Arvid Boecker

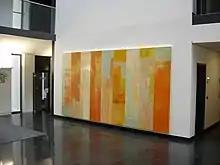
Title "#512", 2007, 98×197 inches, in the foyer of a law company in Mannheim, Germany

Arvid Boecker (born 1964) in Wuppertal) is a German painter and curator. He is a representative of concrete art and focuses on color field painting.